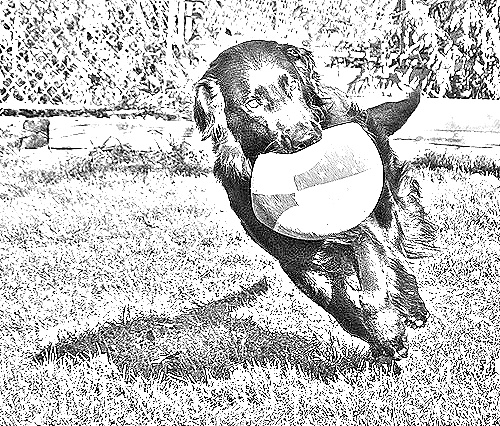
Portrait style: Sketch Portrait